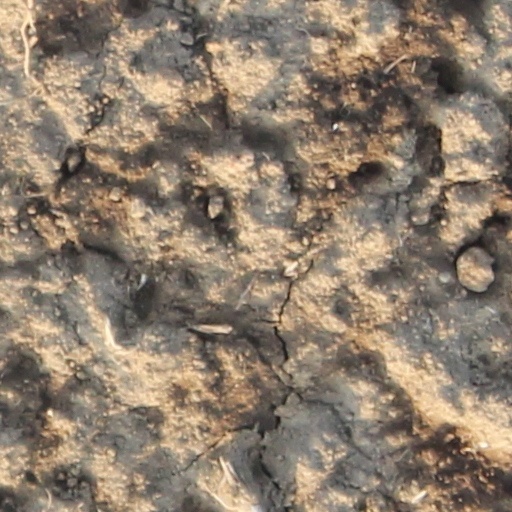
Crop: wheat